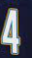
Number: 4